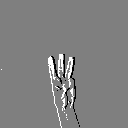
ASL letter: w